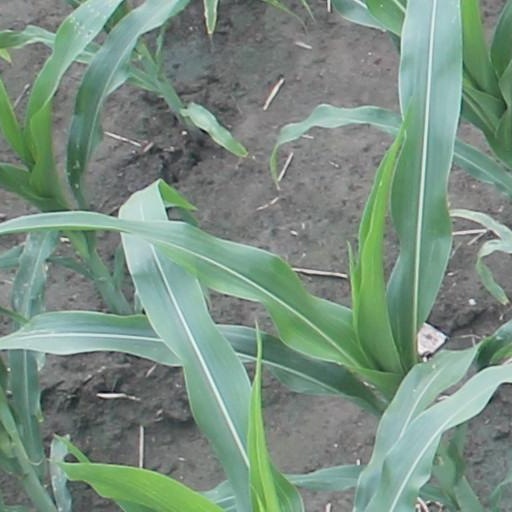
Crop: maize; corn